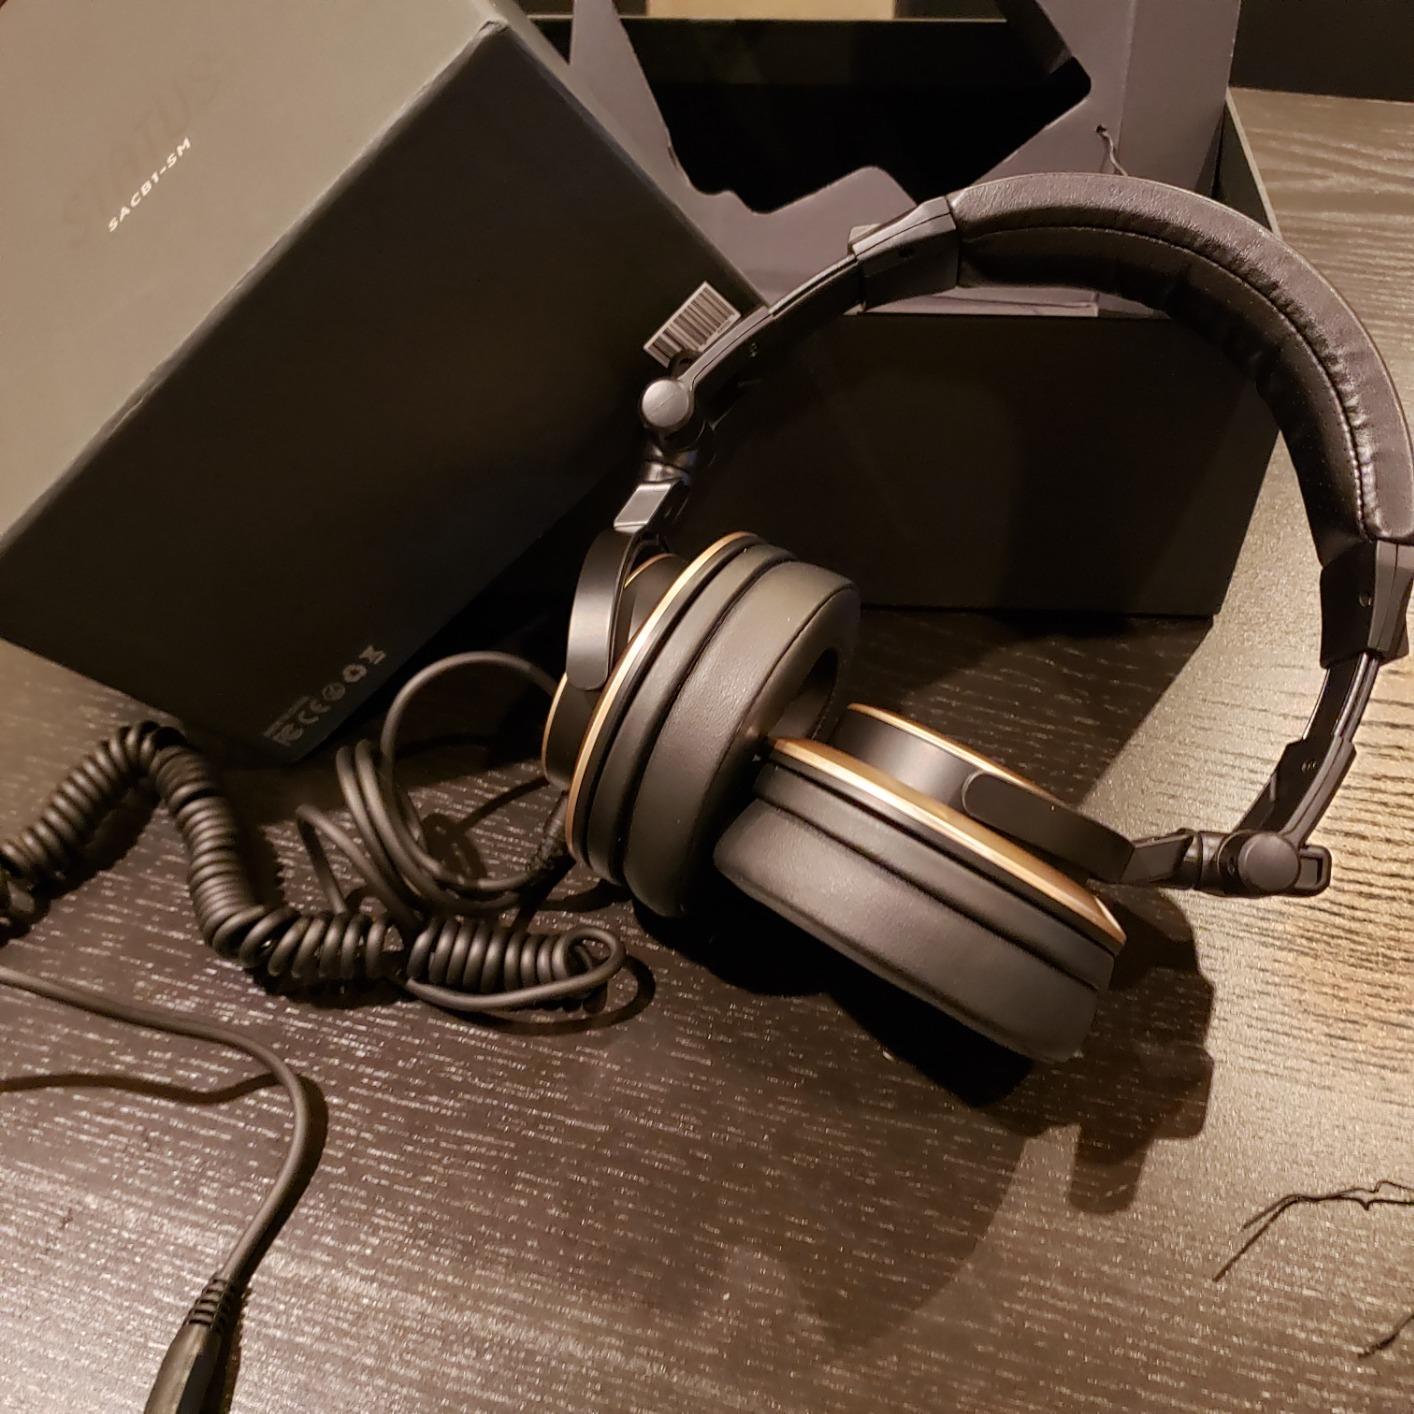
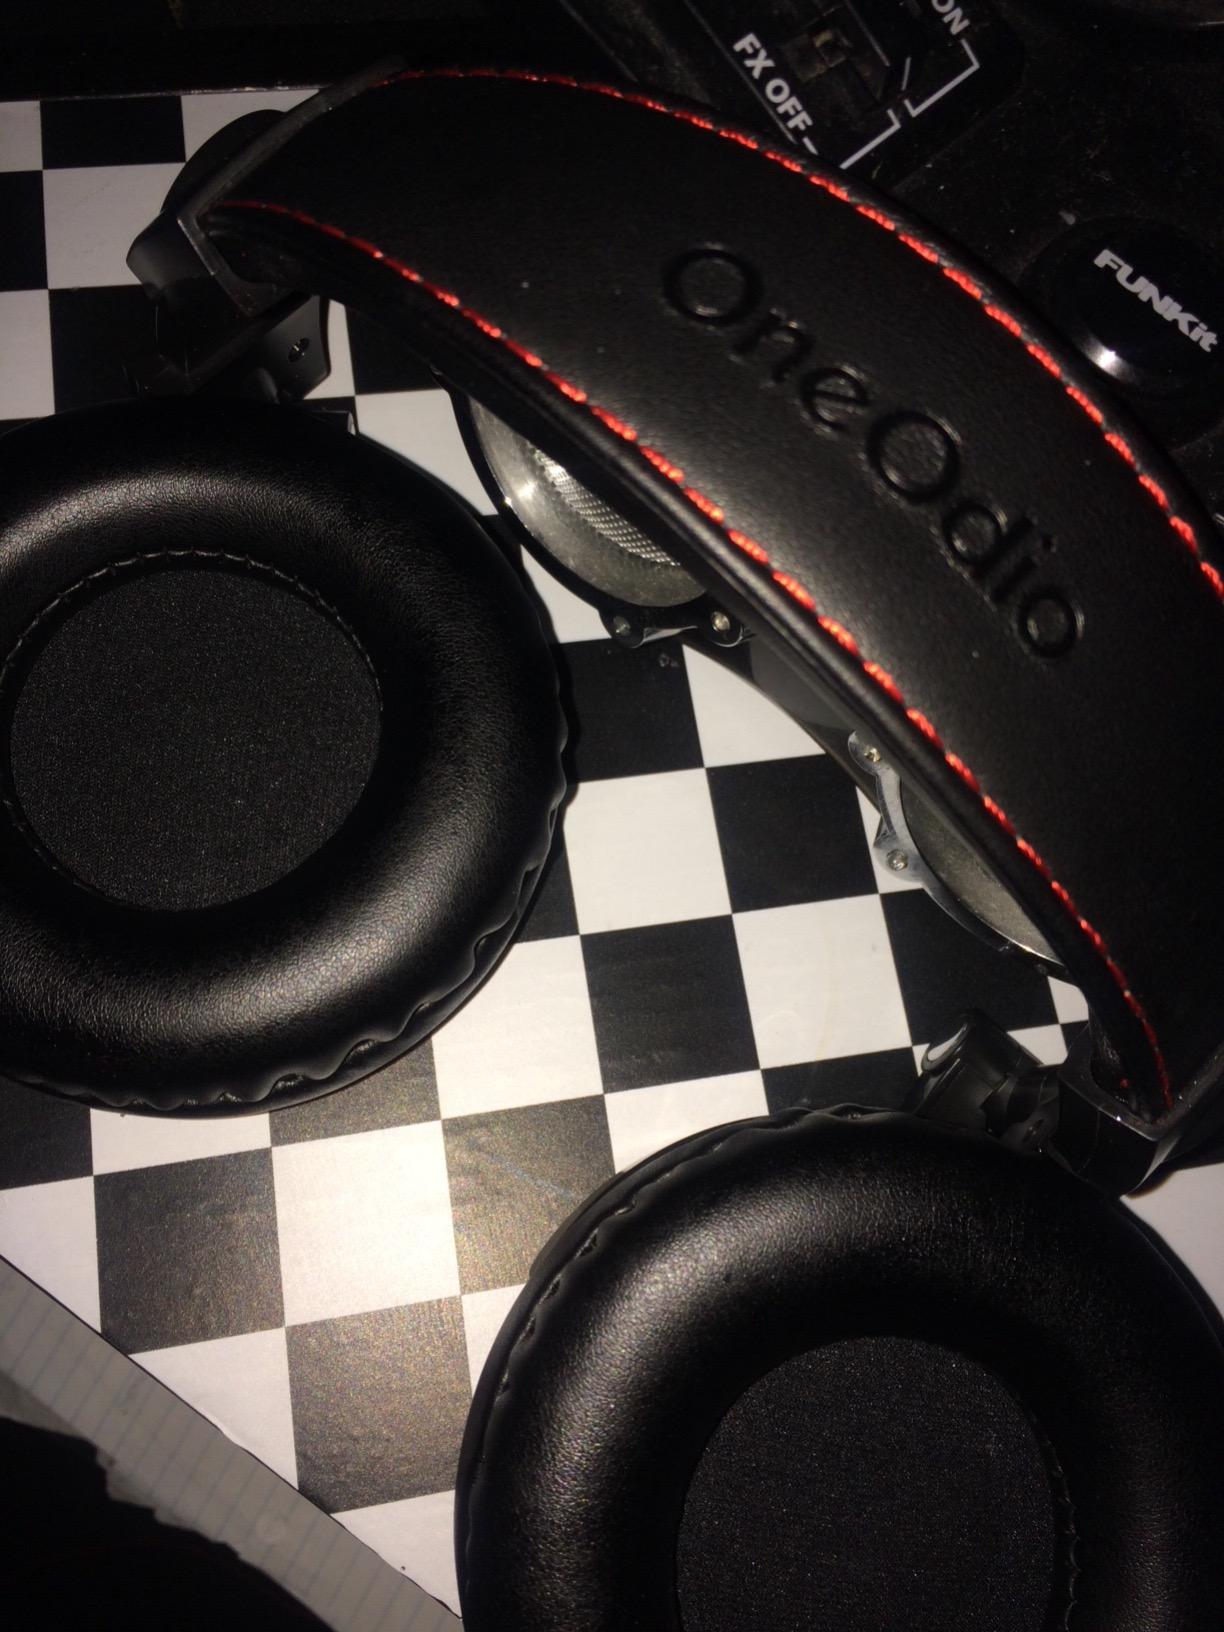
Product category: headphones
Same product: no